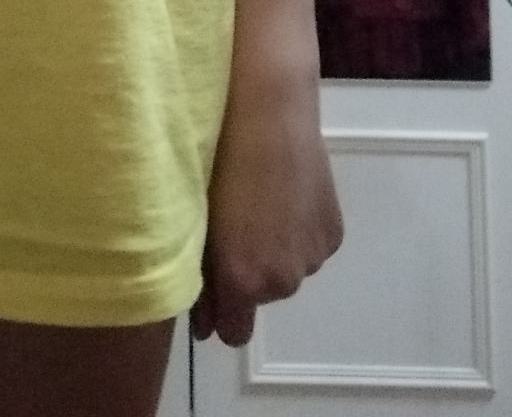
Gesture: no_gesture